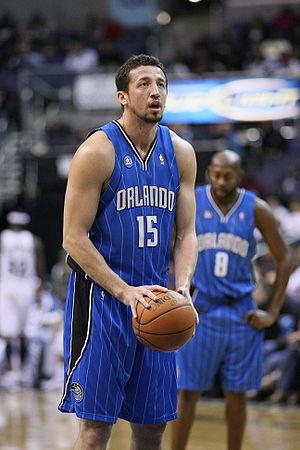
Hidayet Türkoğlu est un joueur de basket-ball turc, né le 19 mars 1979 à Istanbul. Premier joueur né en Turquie à évoluer en National Basketball Association, il joue pour plusieurs franchises. En 2009, il dispute les Finales NBA de la saison 2008-2009 avec Orlando, perdues face aux Lakers de Los Angeles. Avec sa sélection nationale, il obtient deux médailles d'argent internationales, lors du Championnat d'Europe 2001 puis lors du Championnat du monde 2010, deux compétitions disputées en Turquie.